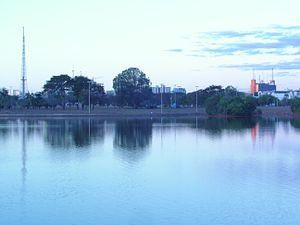
Vue de Brasilia du Parc Sarah Kubitschek avec la Tour de TV à gauche et quelques bâtiments commerciaux à droite.